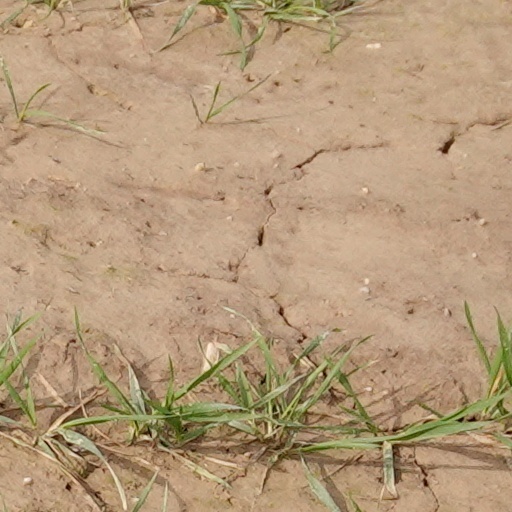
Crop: wheat